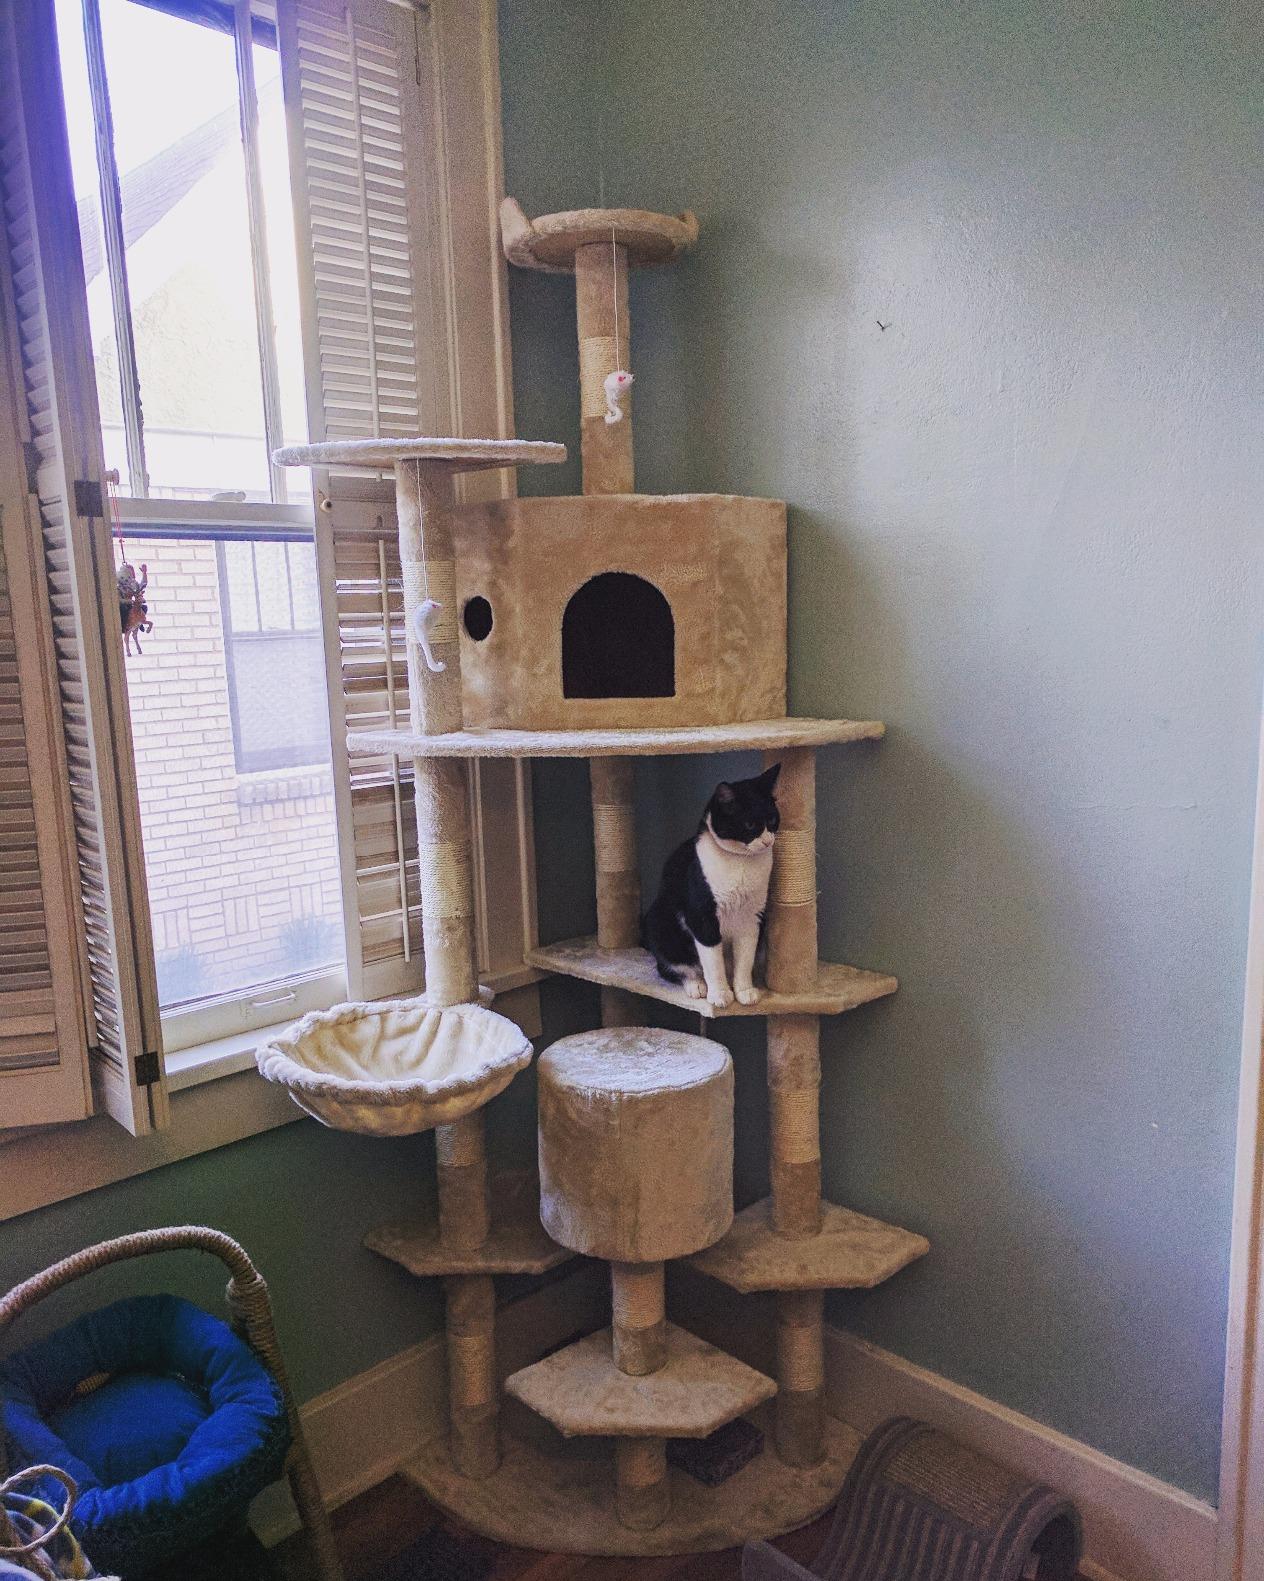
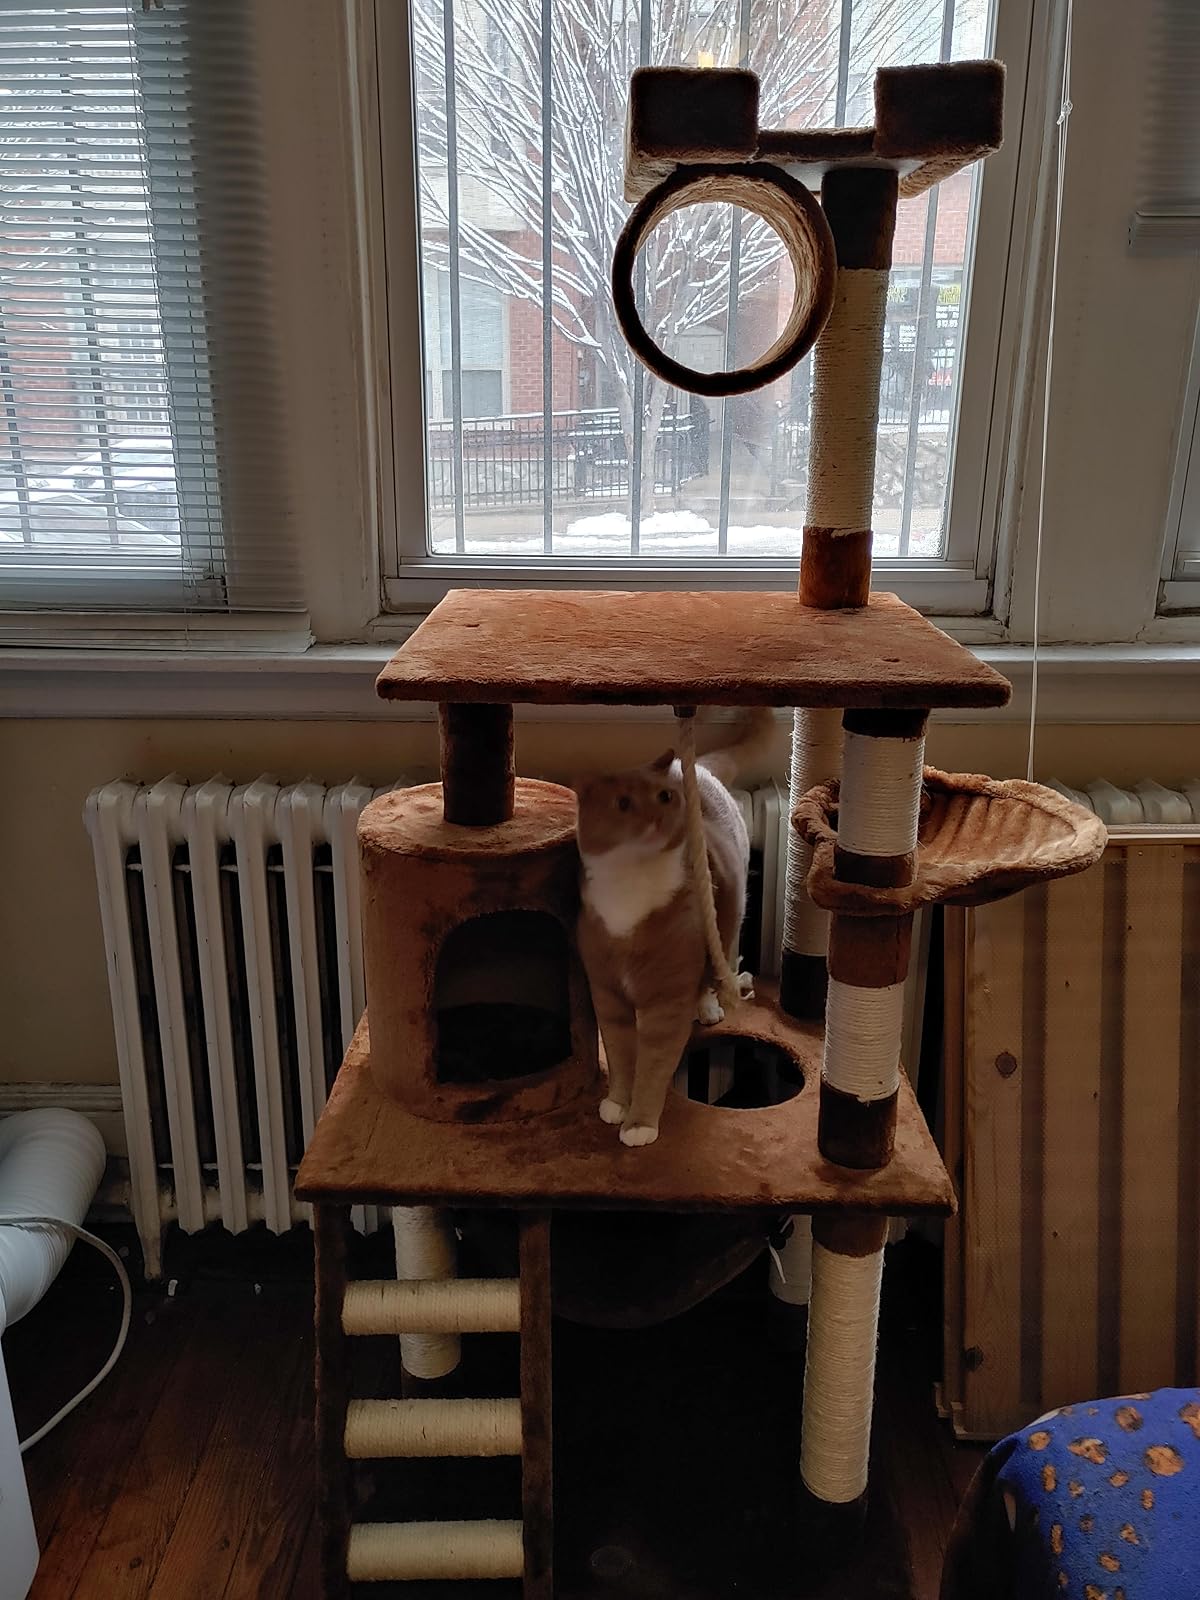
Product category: items_cat tree
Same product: no